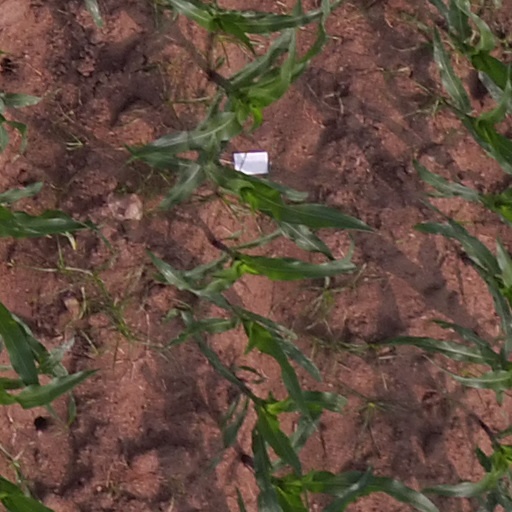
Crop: maize; corn